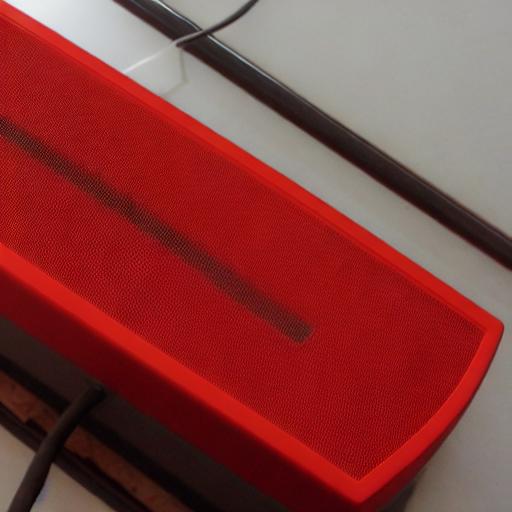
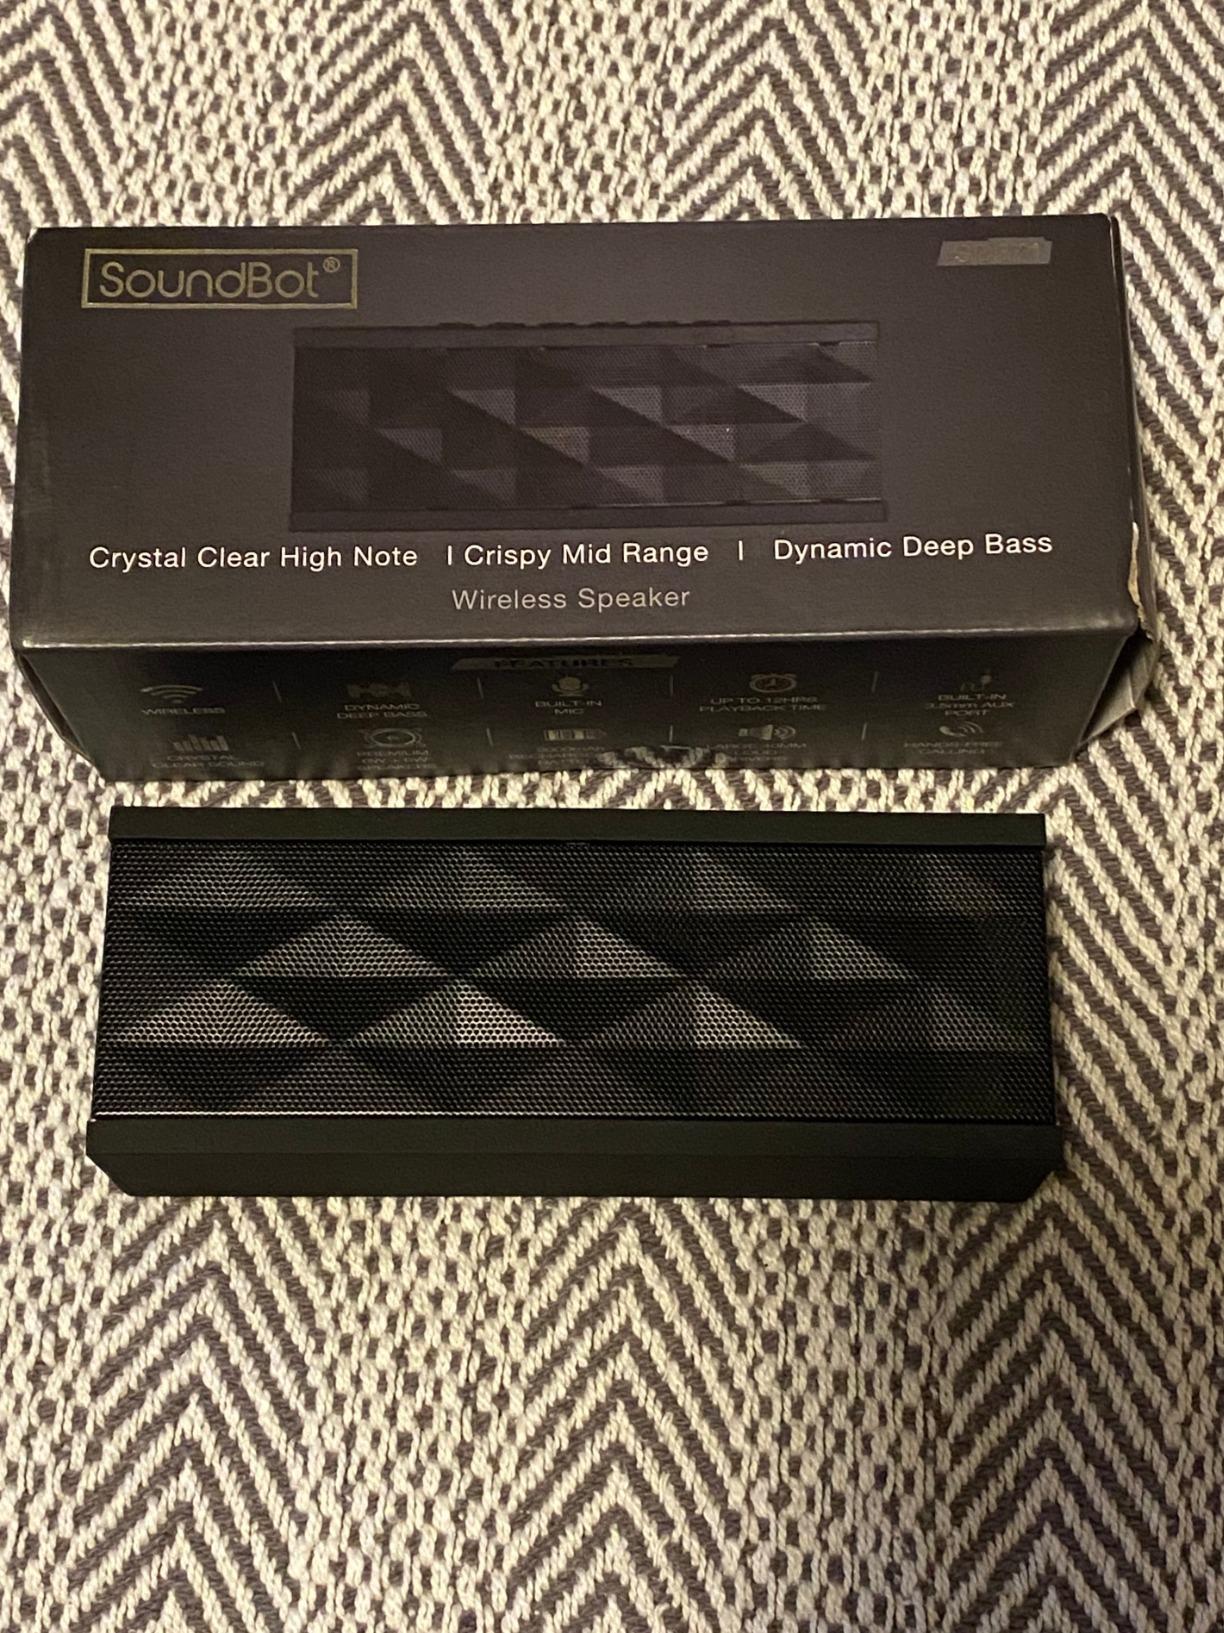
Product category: speaker
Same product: no